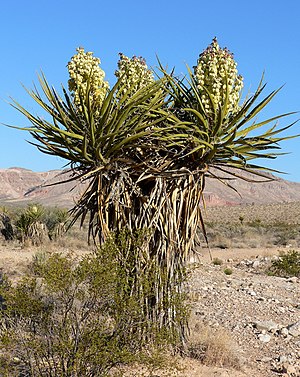
Yucca / Galerie
Slægtens danske navn er egentlig Yucca, men mange overfører navnet fra én af arterne, så slægtens populært kaldes for Palmelilje. Det er planter af Agave-familien med træagtig stamme, smalle stive blade og store grønlighvide hængende blomster. Visse arter afgiver yuccafibre som kan bruges i tekstilfabrikation, og en 5-6 arter bruges i fremstillingen af den alkoholiske drik tequila.